Karenus Kristofer Thinn

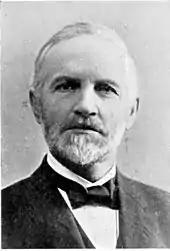
Karenus Kristofer Thinn.

He was born in Østre Toten. From 1891 he was a presiding judge ("lagmann") in Hålogaland, Borgarting and Agder. In 1902 he was appointed extraordinary Supreme Court assessor. From 1909 to 1920 he served as its tenth Chief Justice.